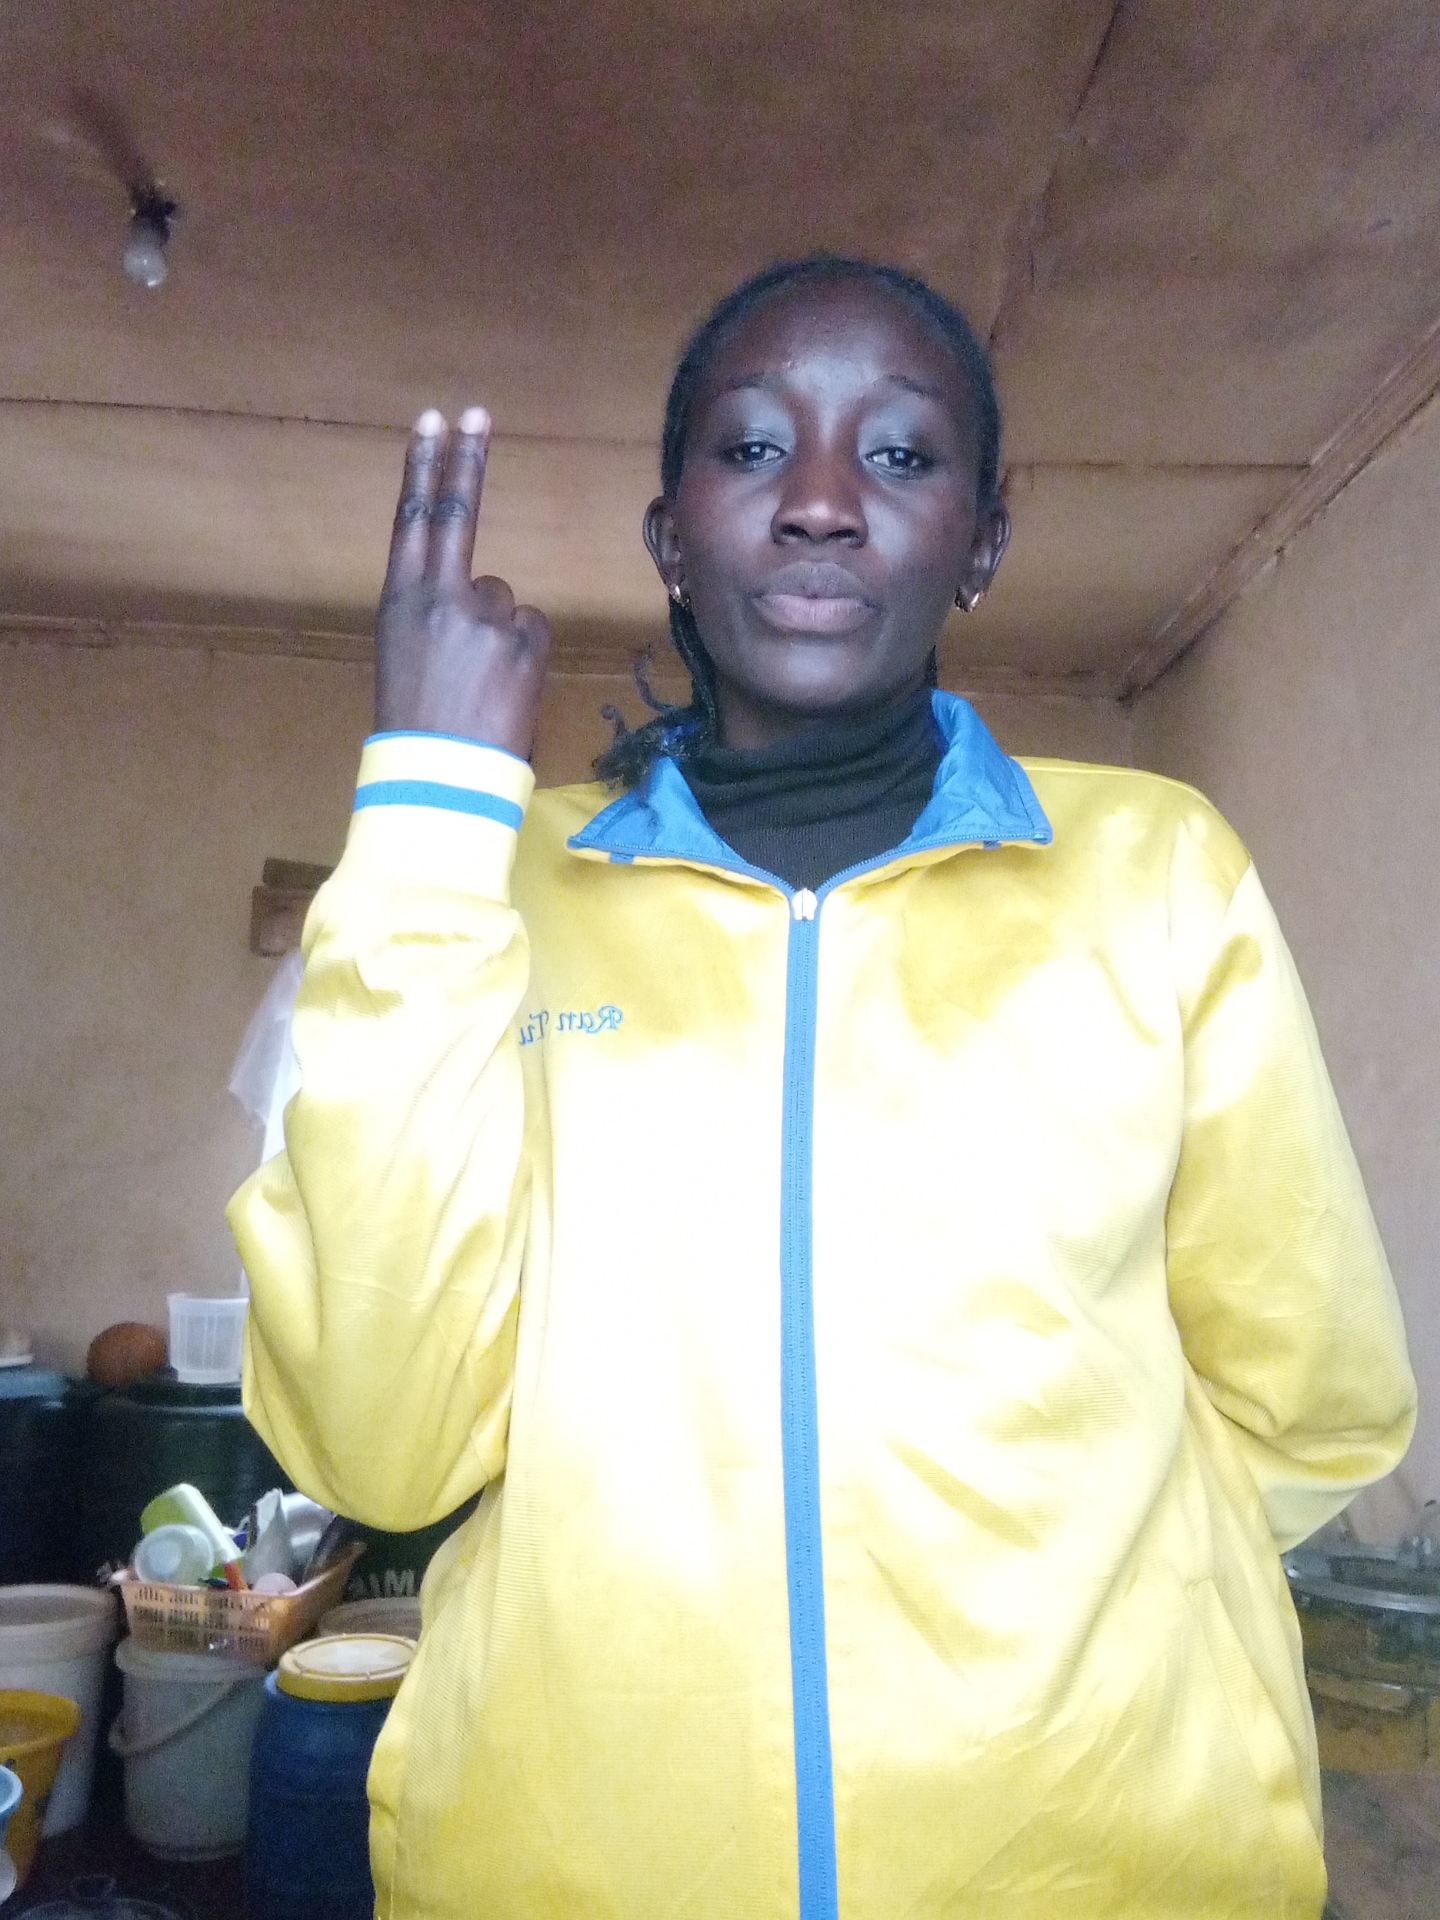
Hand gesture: two_up_inverted